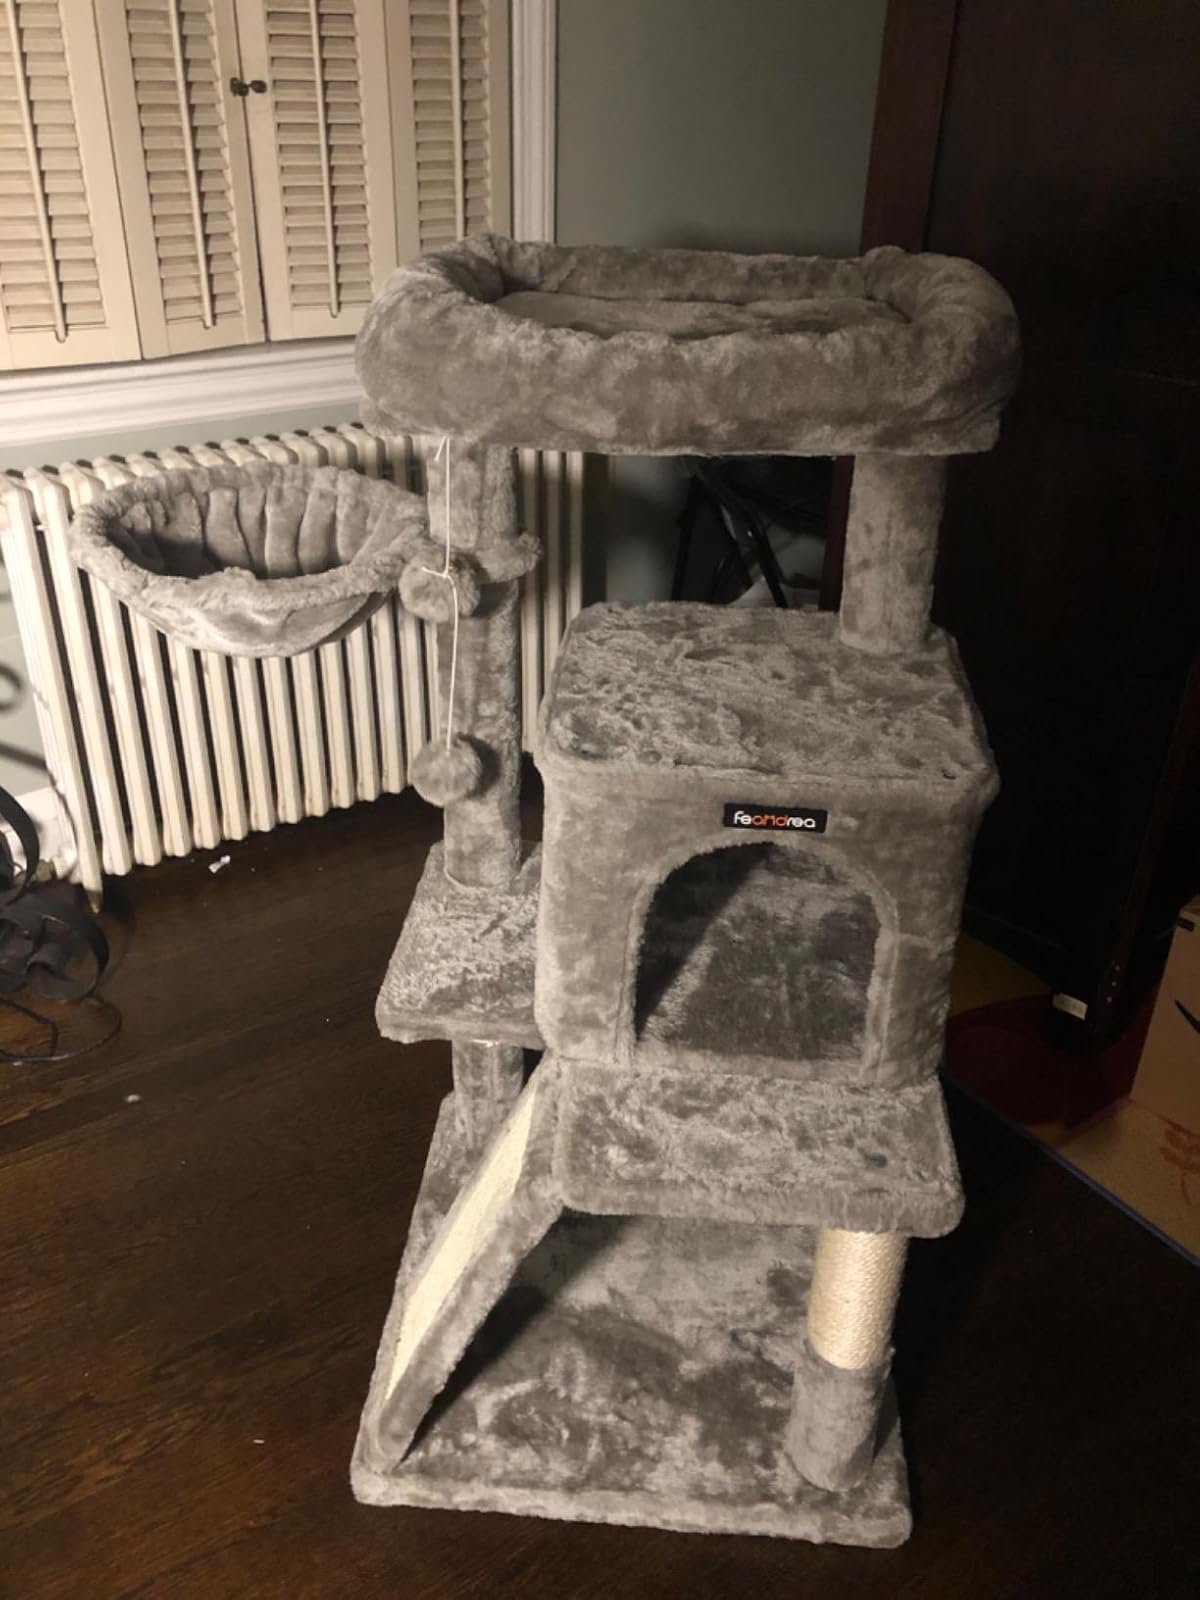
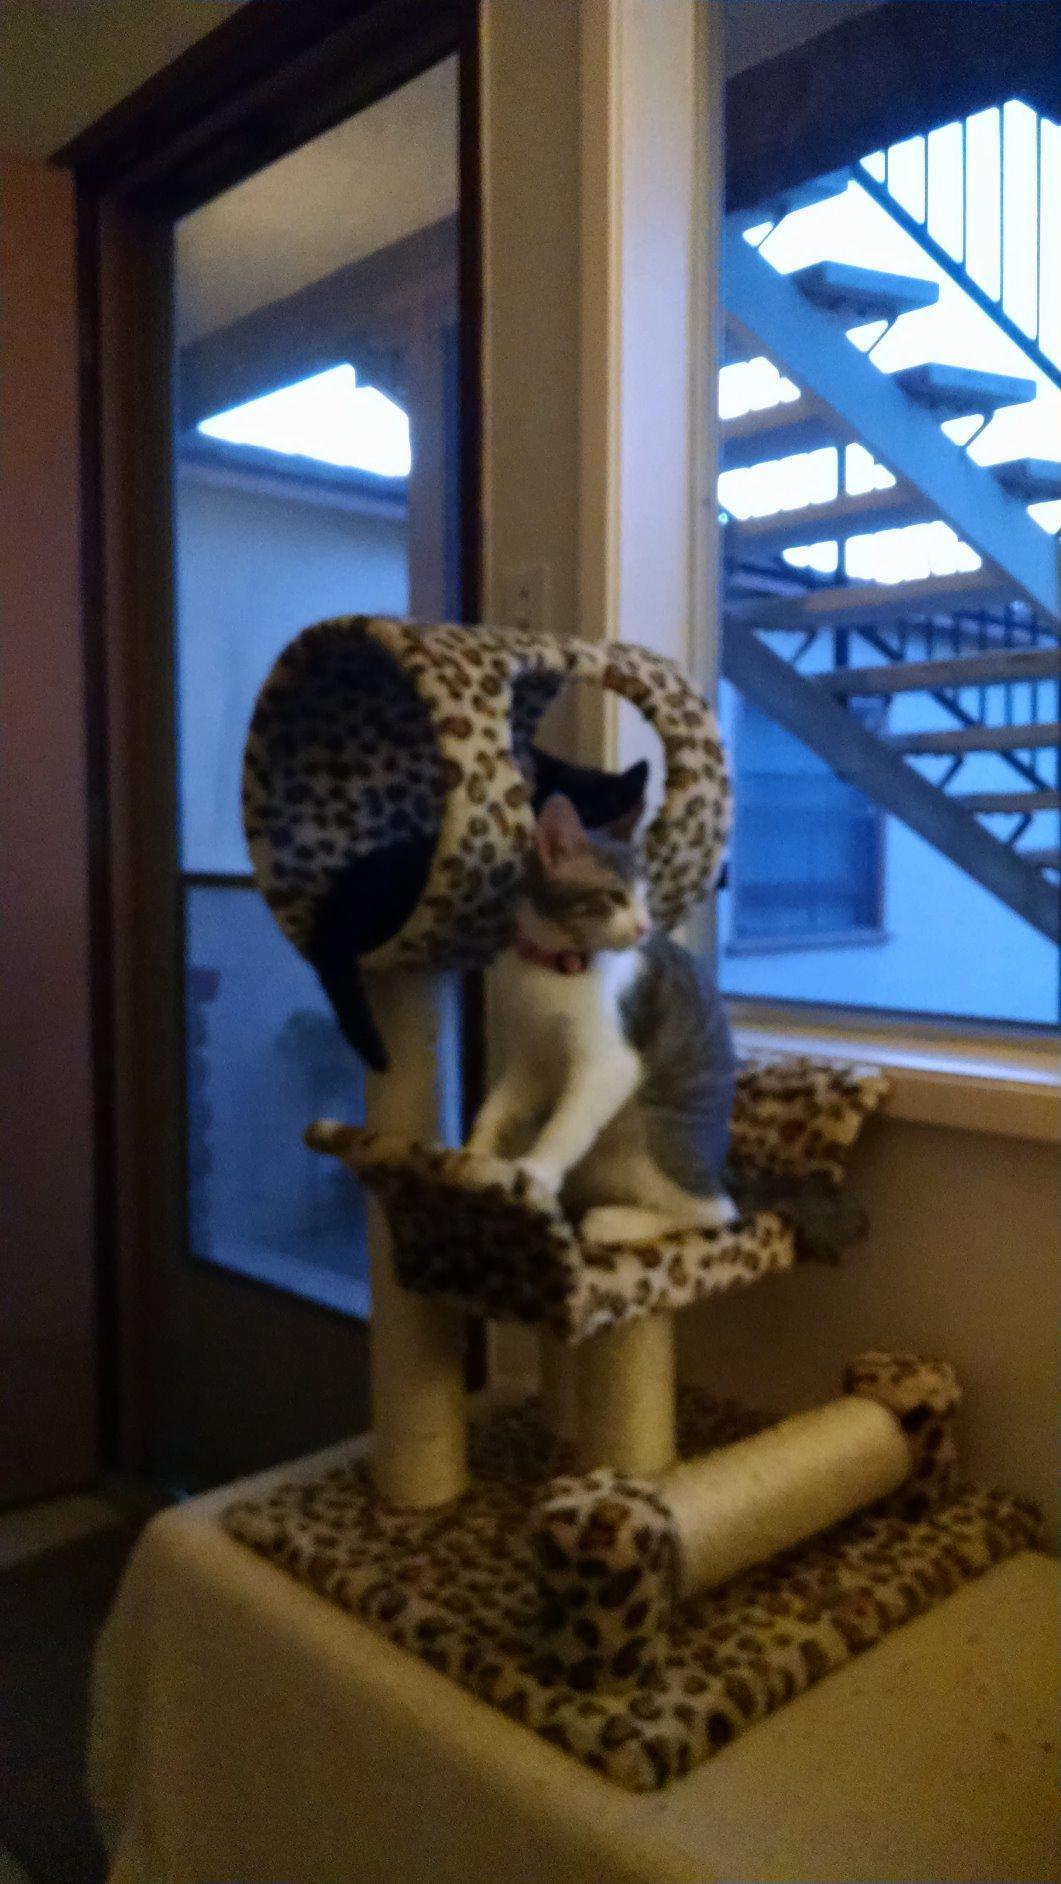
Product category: items_cat tree
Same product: no